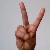
The image shows a hand gesture representing the letter 'V' in Indian Sign Language.